Fighter Bomber

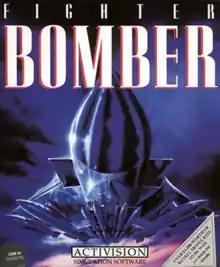
European cover art

Fighter Bomber (released as Strike Aces in the USA) is a combat flight simulator developed by Vektor Grafix and released in 1989 by Activision UK for several platforms.